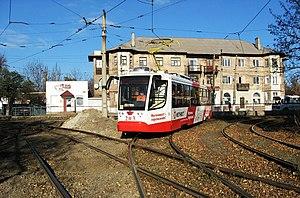
Le tramway d'Ienakiieve est le réseau de tramways de la ville d'Ienakiieve, en Ukraine. Le réseau est composé de trois lignes. Sa première ligne a été mise en service en 1932.